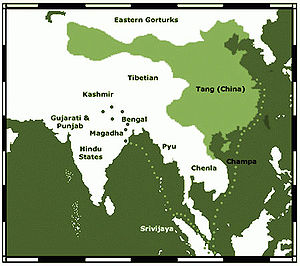
Yi Jing / Yi Jing's rejse
Kort over Yi Jing's rejser i det 7. århundrede.
"Yi Jing var en kinesisk buddhistisk munk fra Tang-dynastiet oprindeligt navngivet Zhang Wenming. De skriftlige optegnelser for hans 25-årige rejser har bidraget til kendskabet om det gamle kongerige Srivijaya samt at give information om de andre kongeriger, der lå på ruten mellem Kina og det buddhistiske universitet i Nalanda i Indien. Han var også ansvarlig for oversættelsen af et stort antal buddhistiske tekster fra sanskrit til kinesisk. Yi Jing's fulde buddhistiske titel var ""Tripiṭaka Dharma Master Yijing"".